County of Toulouse

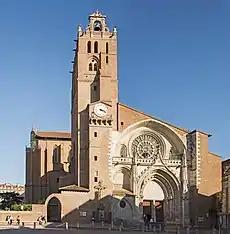
Saint-Étienne cathedral

At the beginning of the second millennium, the drifting attitude of the clergy and the confiscation of the Church by the Toulouse administration initiated a degradation of the worship. The Saint-Sernin church, the Daurade basilica, and the Saint-Étienne cathedral were not maintained properly. New religious currents appeared, like the Cluniac reform. Bishop Isarn, helped by Pope Gregory VII, tried to put everything back in order. He gave the Daurade Basilica to the Cluniac abbots in 1077. In Saint-Sernin, he met a strong opposition in the person of Raimond Gayrard, a provost who had just built a hospital for the poor and was proposing to build a basilica.